Metabolomics

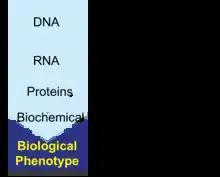
The central principle of biology showing the flow of information from DNA to the phenotype. Associated with each stage is the corresponding systems biology tool, from genomics to metabolomics.

Metabolomics is the scientific study of chemical processes involving metabolites, the small molecule substrates, intermediates, and products of cell metabolism. Specifically, metabolomics is the "systematic study of the unique chemical fingerprints that specific cellular processes leave behind", the study of their small-molecule metabolite profiles. The metabolome represents the complete set of metabolites in a biological cell, tissue, organ, or organism, which are the end products of cellular processes. Messenger RNA (mRNA), gene expression data, and proteomic analyses reveal the set of gene products being produced in the cell, data that represents one aspect of cellular function. Conversely, metabolic profiling can give an instantaneous snapshot of the physiology of that cell, and thus, metabolomics provides a direct "functional readout of the physiological state" of an organism. There are indeed quantifiable correlations between the metabolome and the other cellular ensembles (genome, transcriptome, proteome, and lipidome), which can be used to predict metabolite abundances in biological samples from, for example mRNA abundances. One of the ultimate challenges of systems biology is to integrate metabolomics with all other -omics information to provide a better understanding of cellular biology.